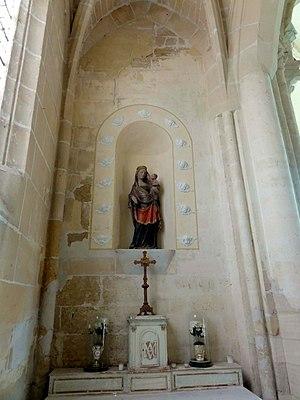
Intérieur de l'église (voir titre).
L'église Saint-Gildard est une église catholique paroissiale située à Longuesse, en France. Ce fut, sous l'Ancien Régime, l'une des nombreuses possessions de l'abbaye de Saint-Germain-des-Prés. Sa construction remonte à la fin du XIIᵉ siècle, en ce qui concerne le chœur et la croisée du transept, qui sont de style gothique et de dimensions considérables pour un petit village. L'architecture de ces travées est soignée, et d'une sobriété raffinée. L'église Saint-Gildard était conçue pour devenir l'une des plus prestigieuses églises du Vexin français. Seulement, l'édifice ne fut jamais achevé, et sans doute aussi privé des deux croisillons du transept pendant la guerre de Cent Ans. Ils furent remplacés par des chapelles à la période flamboyante et à la Renaissance, au cours des années 1520 / 1530 et à partir du milieu du XVIᵉ siècle. Le clocher date de la même époque, et est d'une telle simplicité qu'il apparaît comme une construction provisoire. La base du clocher occupe une moitié de la seule travée de la nef qui fut construite, ou reconstruite. De cette façon, l'église Saint-Gildard ne possède pas de façade.